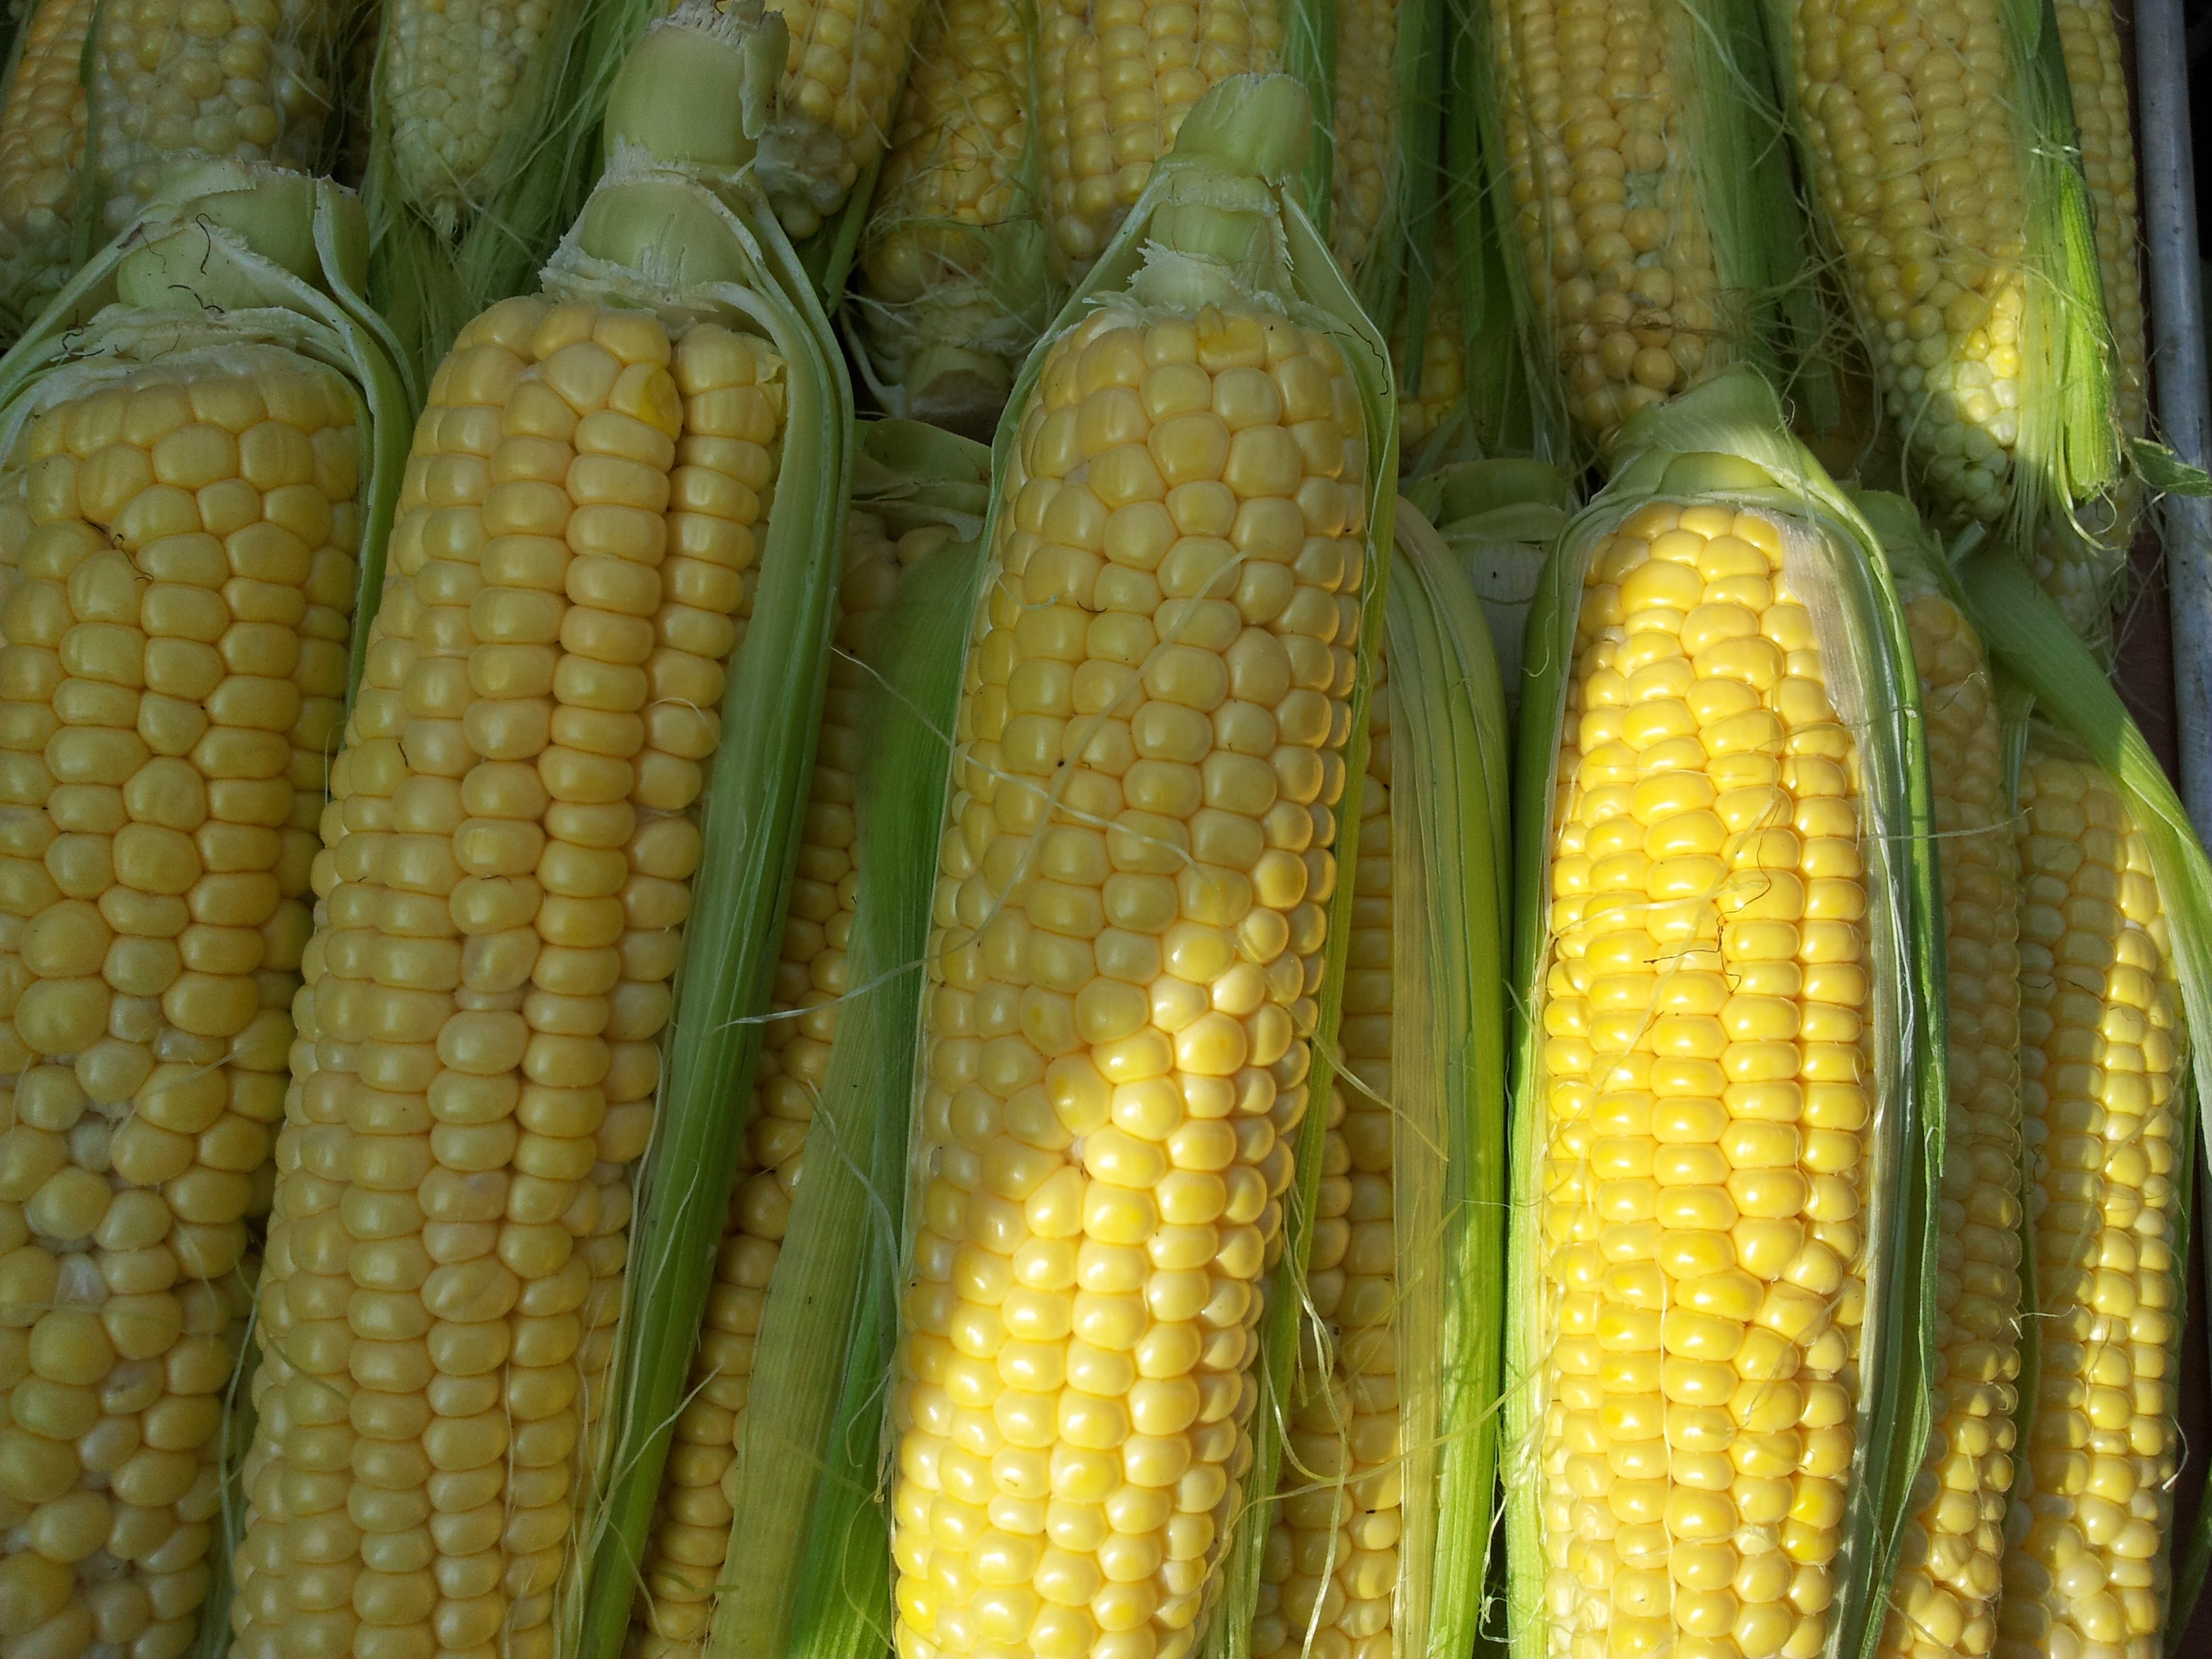
nature, plant, dish, food, produce, crop, corn, yellow, agriculture, vegetables, sweet corn, vegetarian food, maize, corn on the cob, commodity, side dish, grass family, food grain